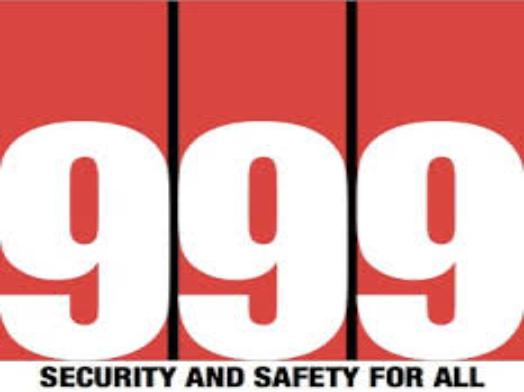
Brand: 999
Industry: Medical